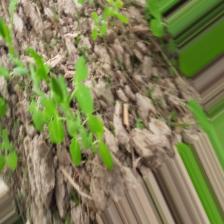
Label: Normal